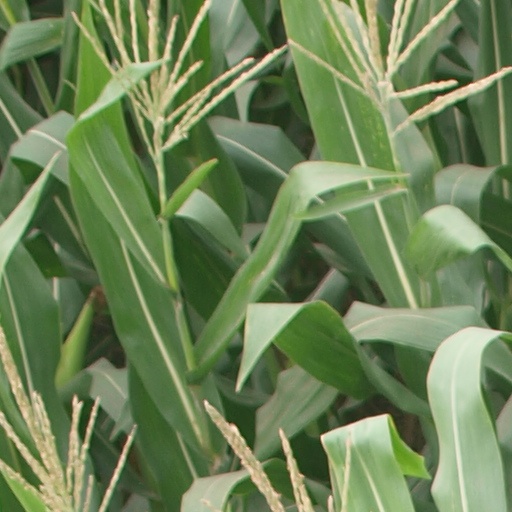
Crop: maize; corn